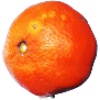
Label: clementine